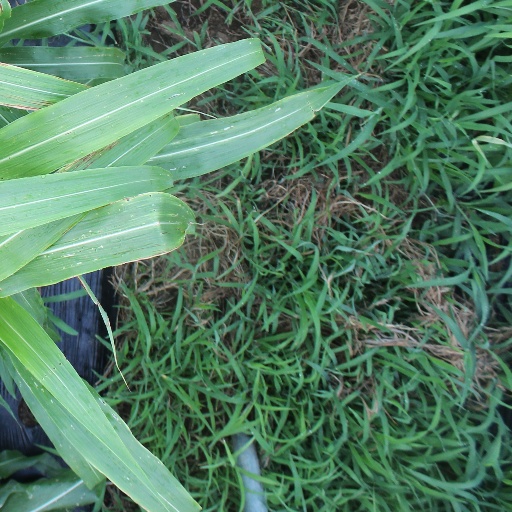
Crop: sorghum